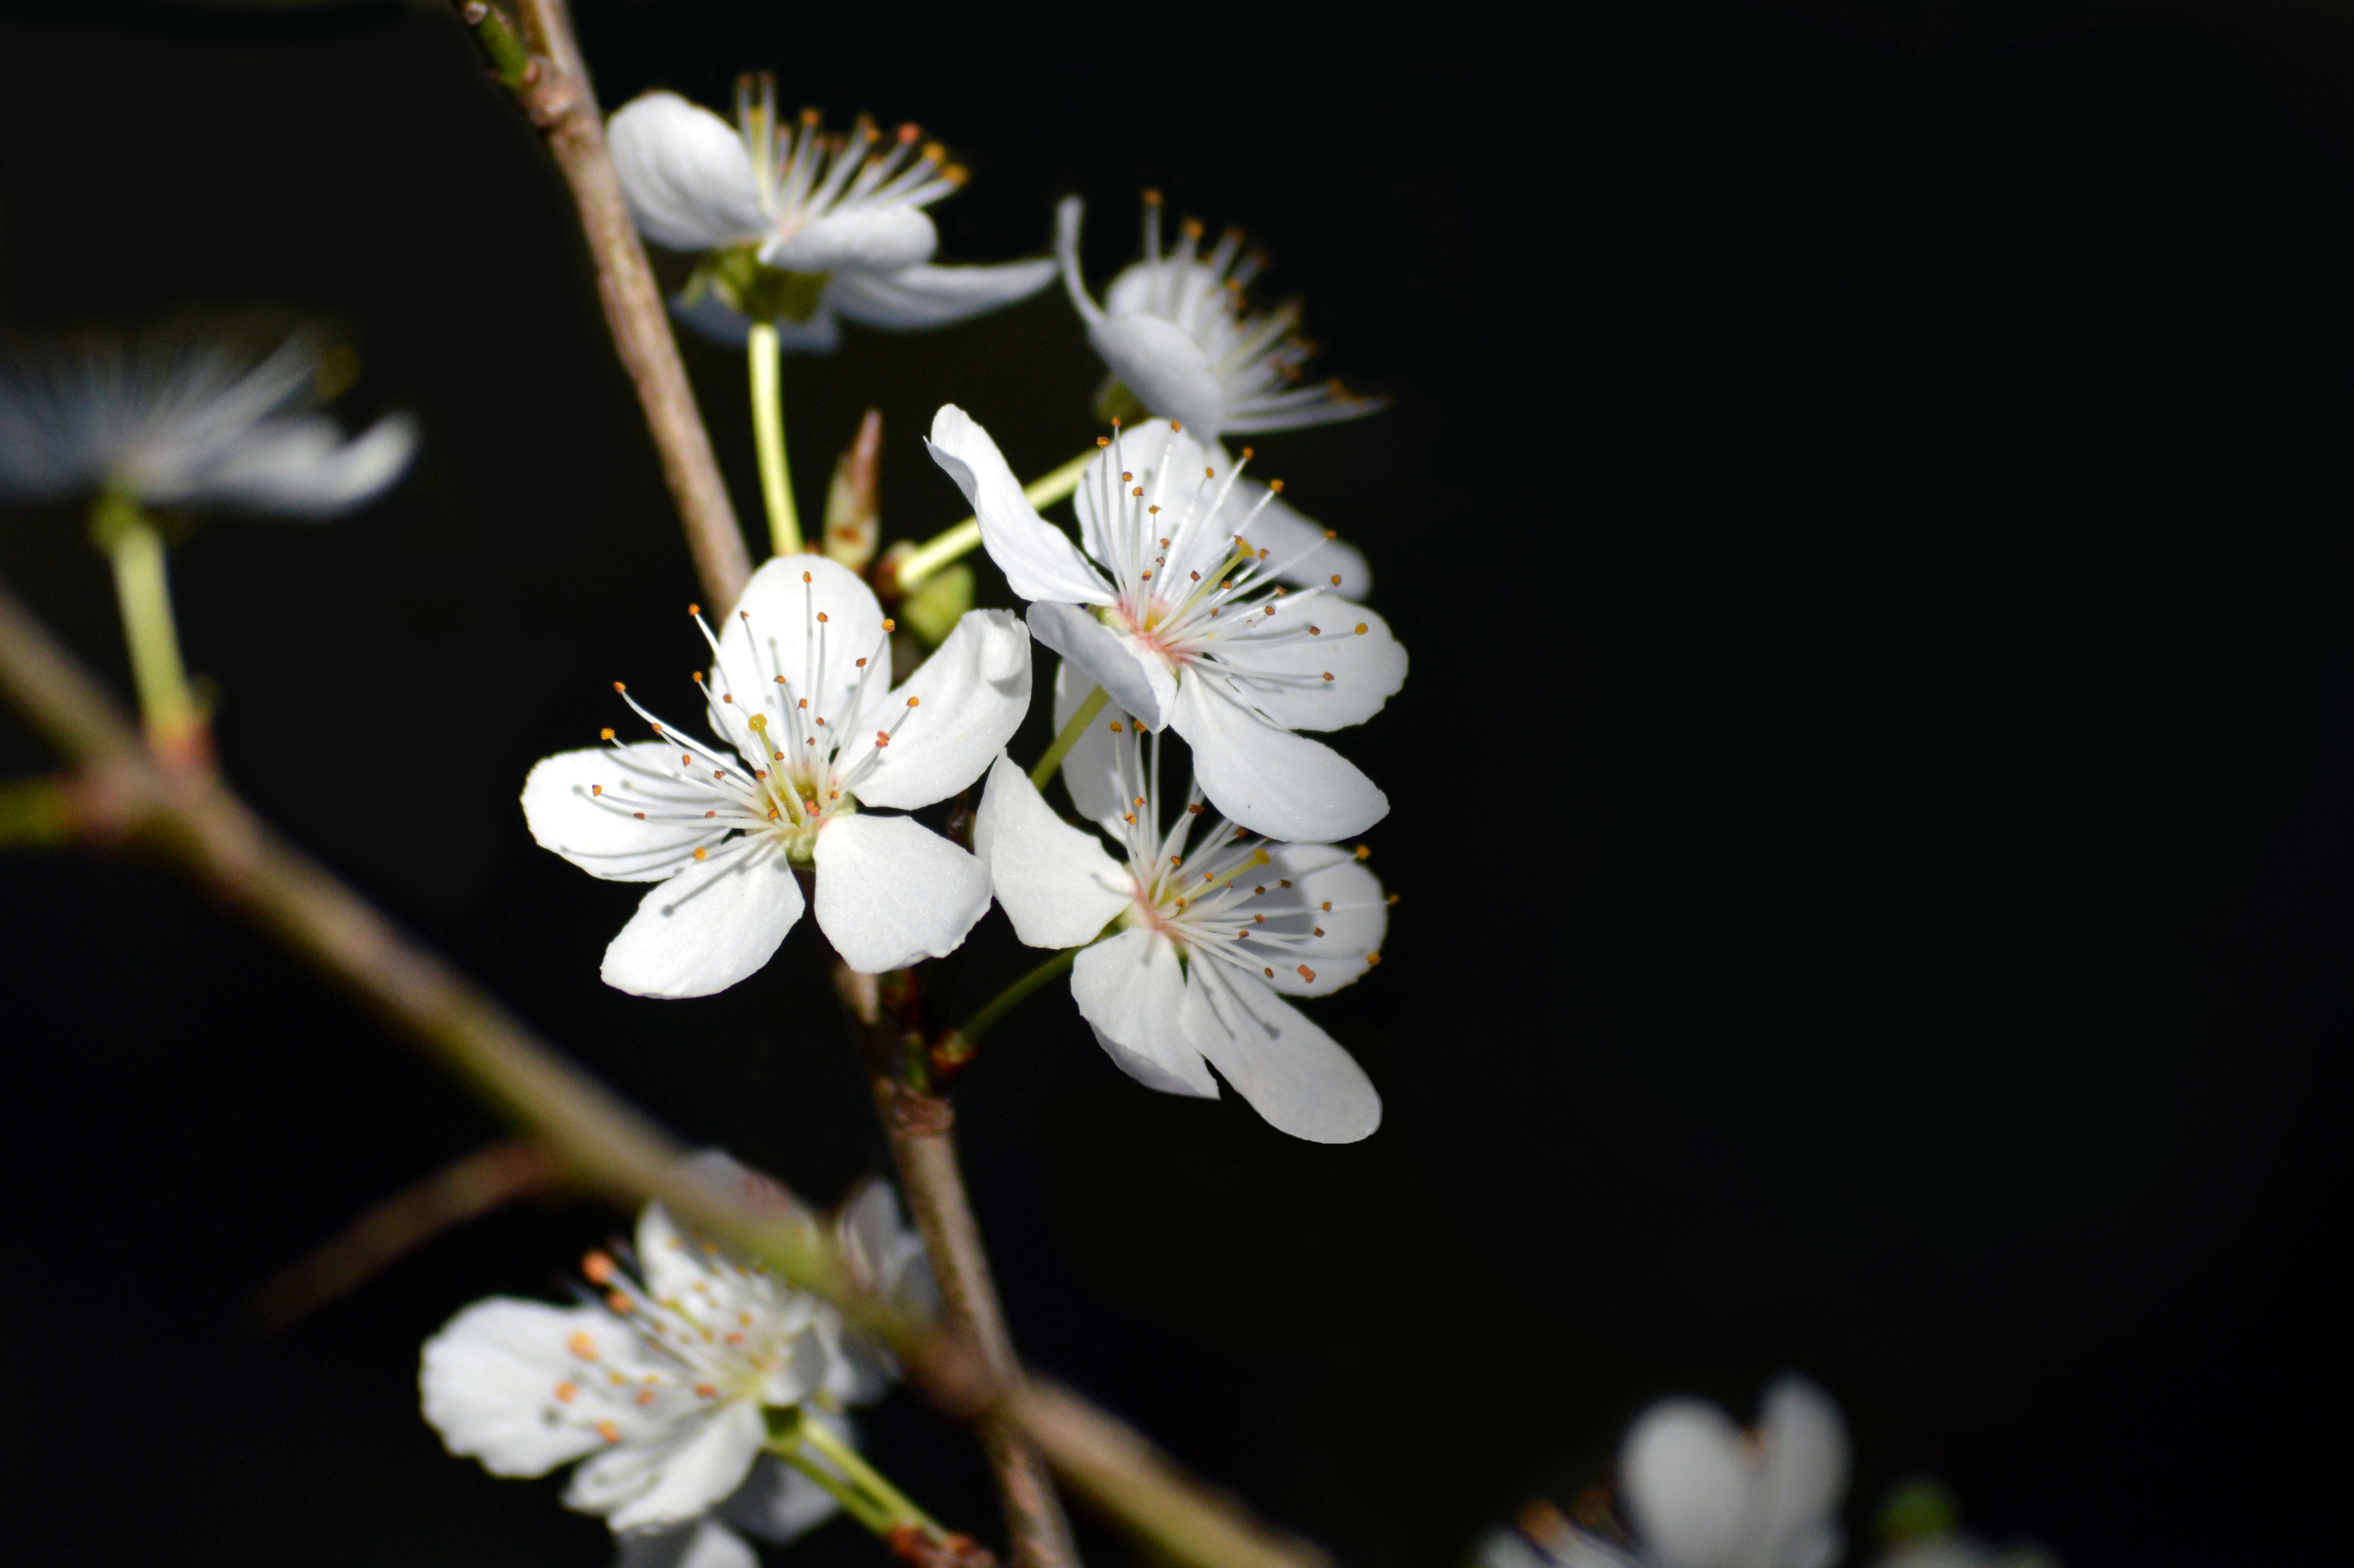
tree, nature, branch, blossom, plant, white, photography, fruit, flower, petal, food, spring, produce, botany, flora, almond, wildflower, close up, sunny, fleur, blanc, blanco, flor, arbol, arbre, naturaleza, weiss, primavera, natur, soleado, printemps, ensoleill, blume, baum, natura, bianco, sonnig, fiore, naturalesa, albero, soleggiato, fr hling, macro photography, assolellat, flowering plant, almendro, amandier, mandorlo, ametller, mandelbaum, prunusdulcis, amygdaluscommunis, ametler, plant stem, land plant